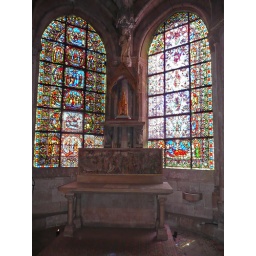
Stained glass windows in the Basilica of Saint Denis, Paris